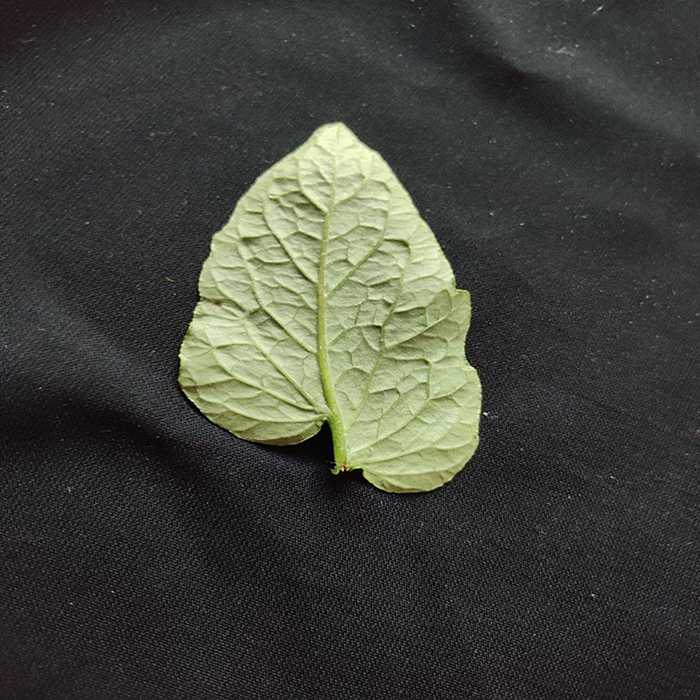
Plant: Tomato
Label: Tomato Fresh leaf